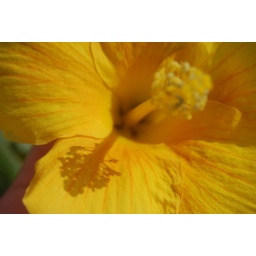
A lone yellow hibiscus drawing in the golden light of the day.